Freddie Gibbs

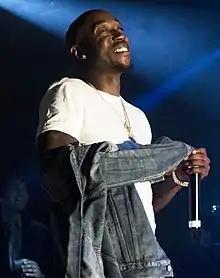
Gibbs performing in 2014

Fredrick Jamel Tipton (born June 14, 1982), better known by his stage name Freddie Gibbs, is an American rapper and songwriter. He signed with Interscope Records in 2006 and recorded his debut album for the label; however, its release was cancelled and he was dropped from the label due to executive shakeups. Gibbs later signed with Young Jeezy's CTE World in 2011 and released a number of mixtapes through the label, including the acclaimed "Baby Face Killa" (2012).